Roser Park Historic District

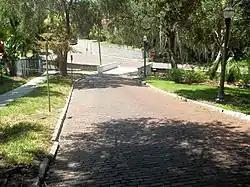

The Roser Park Historic District is a U.S. historic district (designated as such on April 1, 1998) located in St. Petersburg, Florida. The district is bounded by 5th and 9th Streets S, and 6th and 11th Avenues S. It contains 146 historic buildings.